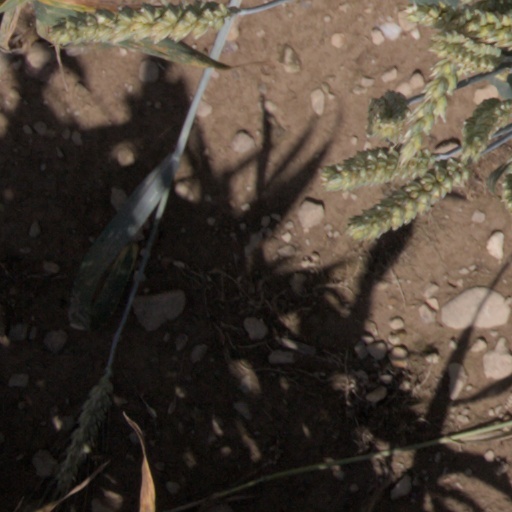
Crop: wheat